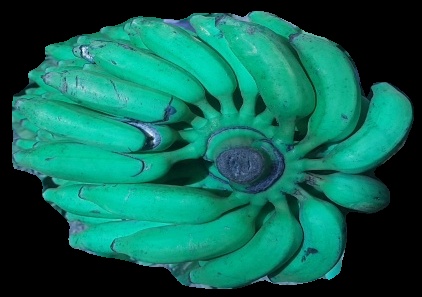
Variety: elakki-bale
Grade: grade3